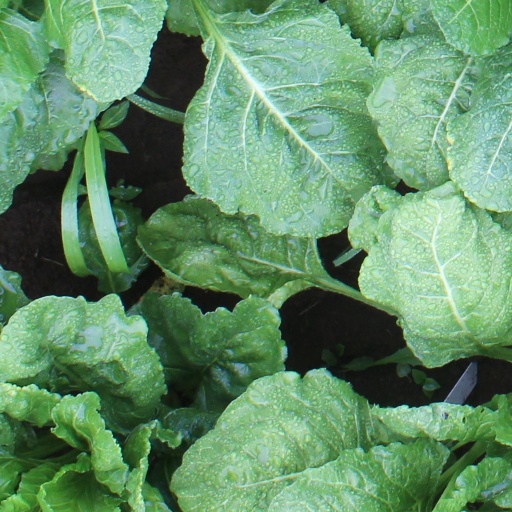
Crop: sugar beet